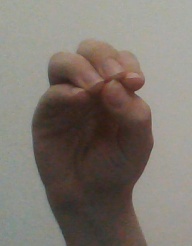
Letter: ha